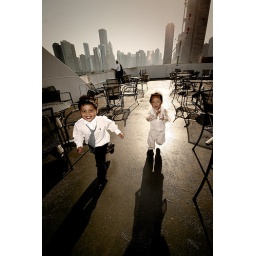
My son and his cousin running in the deck of the Odyssey in my sister's wedding.